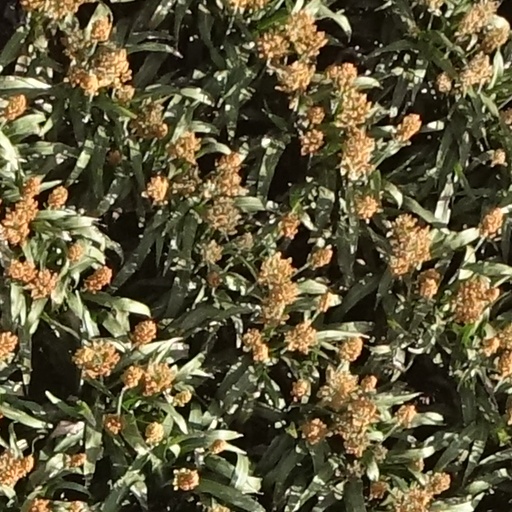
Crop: sorghum